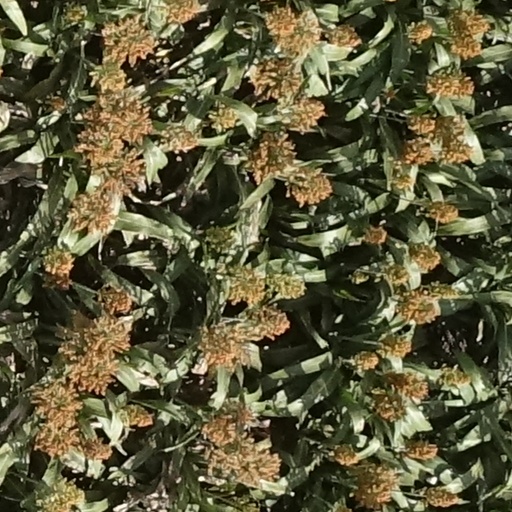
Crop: sorghum